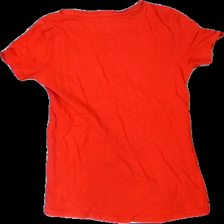
View: back
Type: T-shirt
Category: Children
Brand: Not in the list
Brand text on label: D.M.D. (Denim Day)
Colors: Red, Blue, White
Material: 66% cotton, 34% viscose
Pattern: Other
Cut: Regular, C-collar
Size: 110
Damage: Twisted seams and crooked collar
Price range: <50
Recommended usage: Export